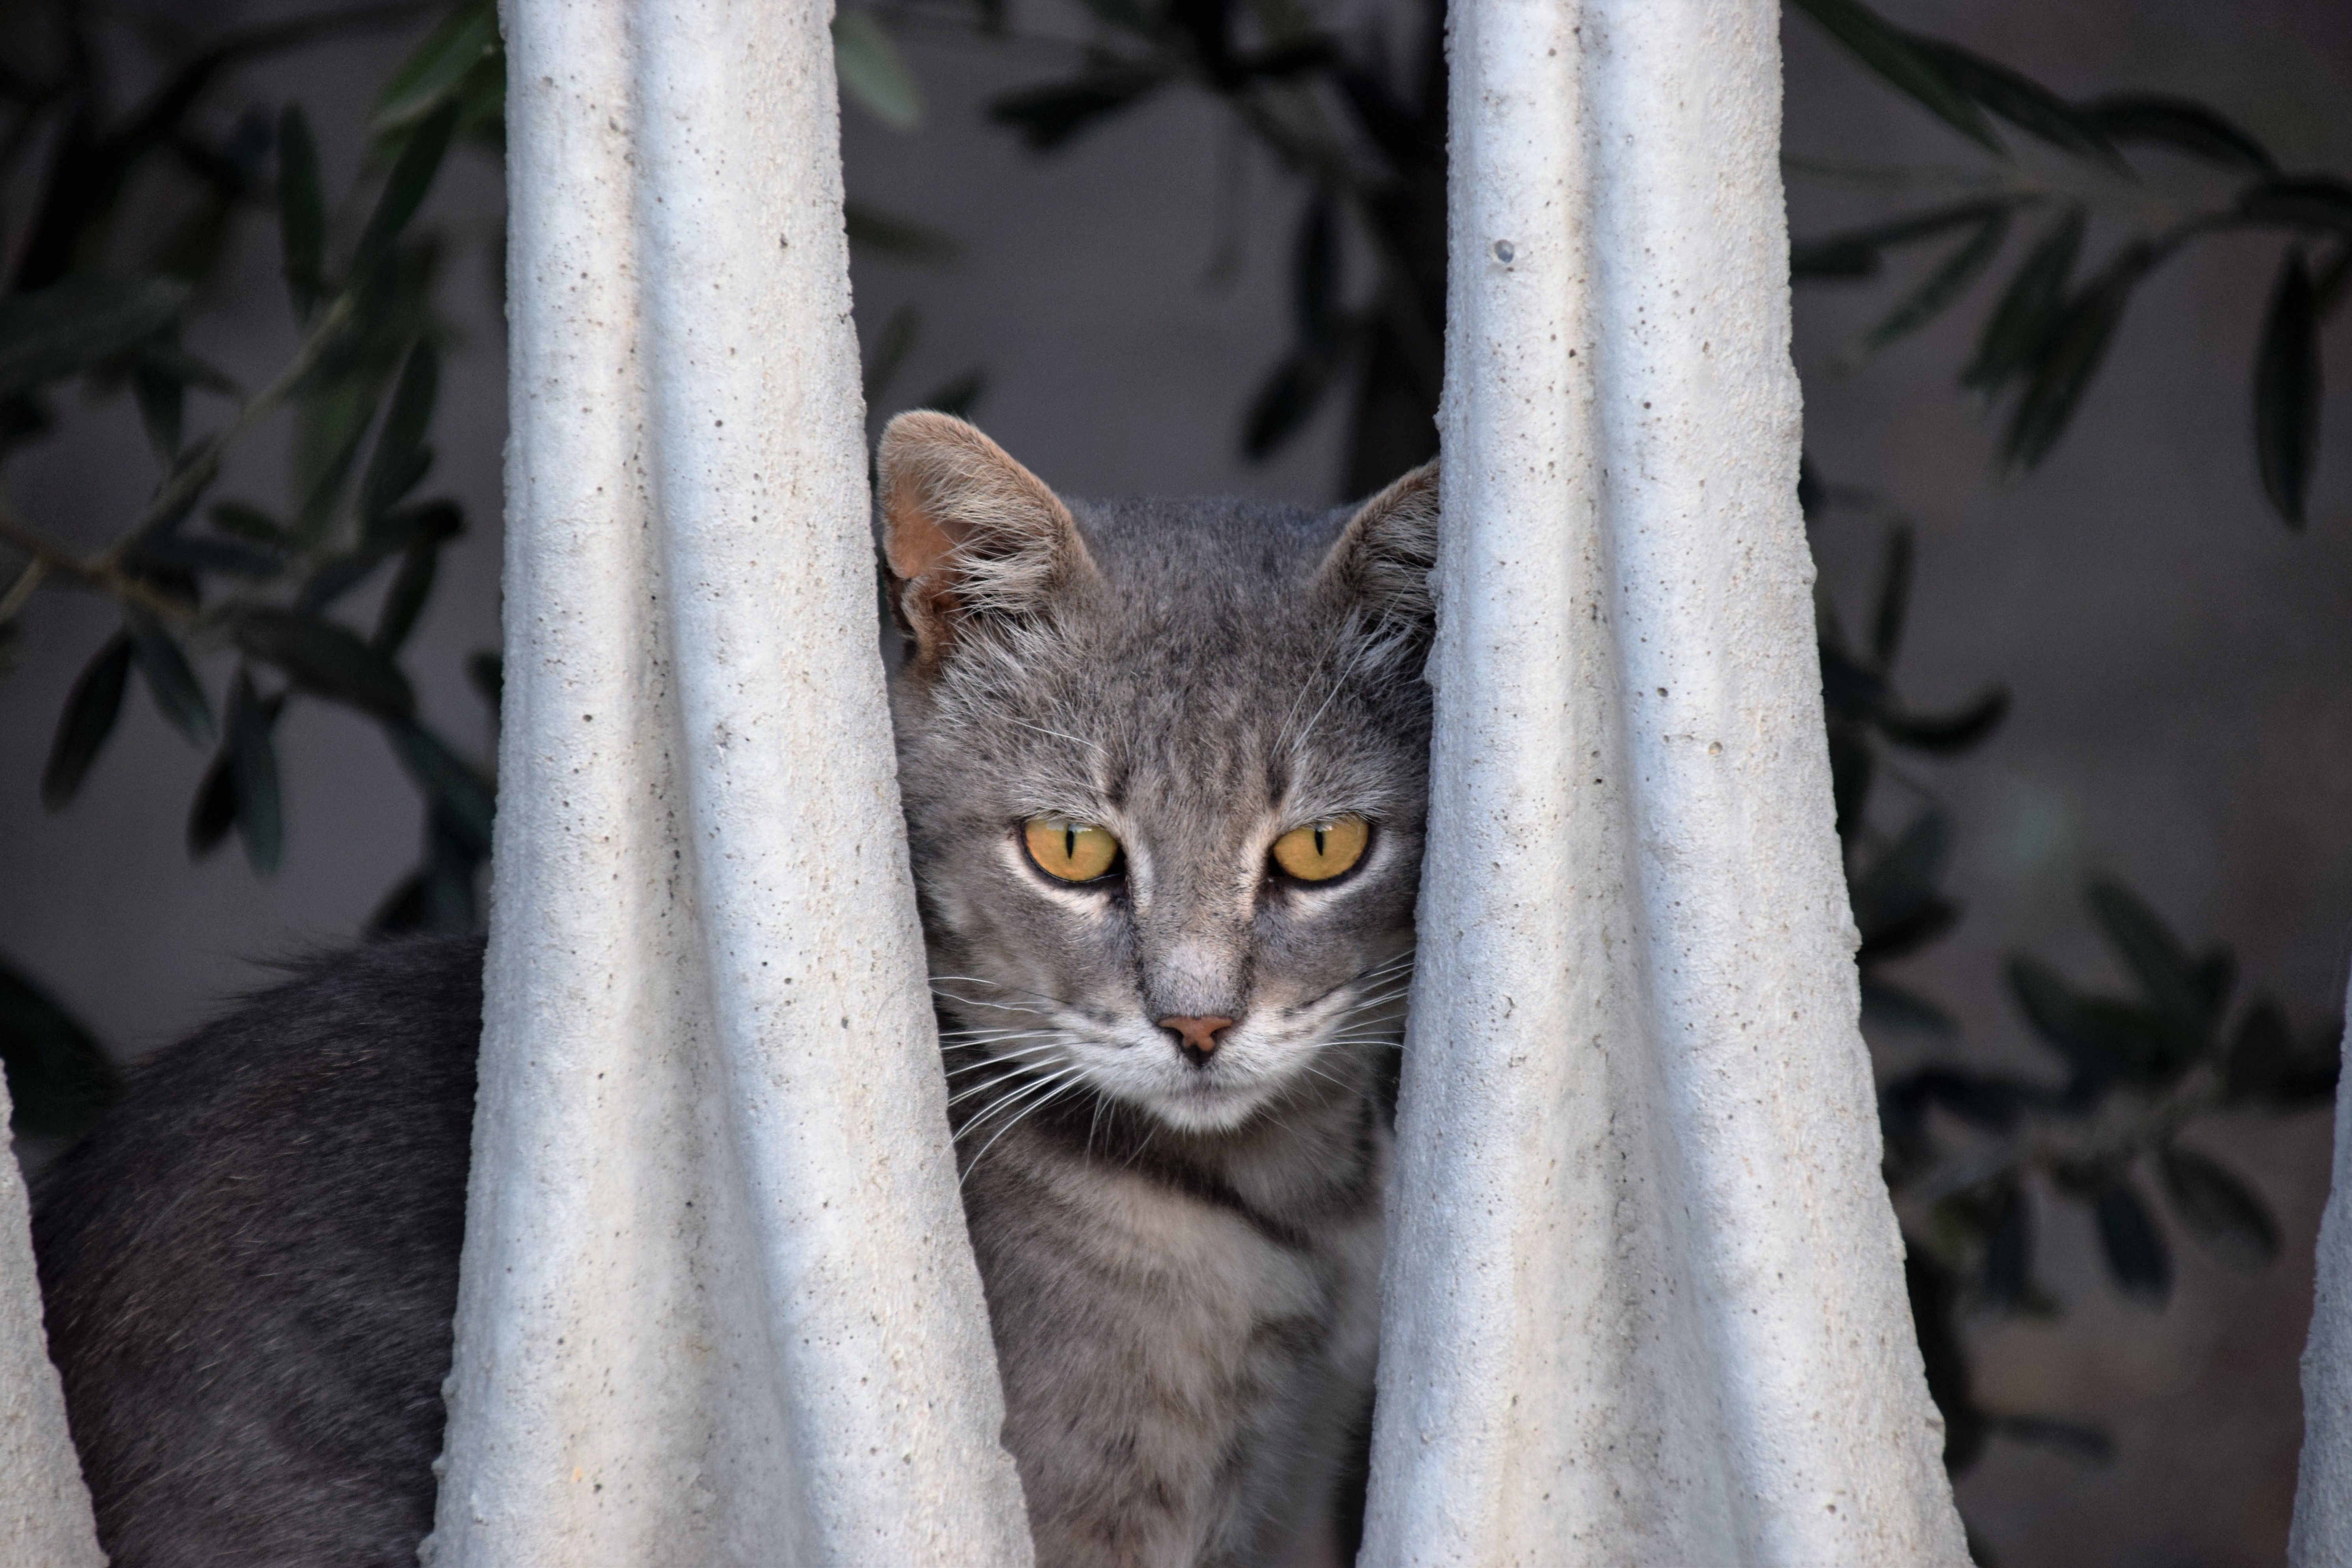
nature, animal, balcony, kitten, cat, mammal, fauna, whiskers, vertebrate, out, grey fur, wild cat, small to medium sized cats, cat like mammal